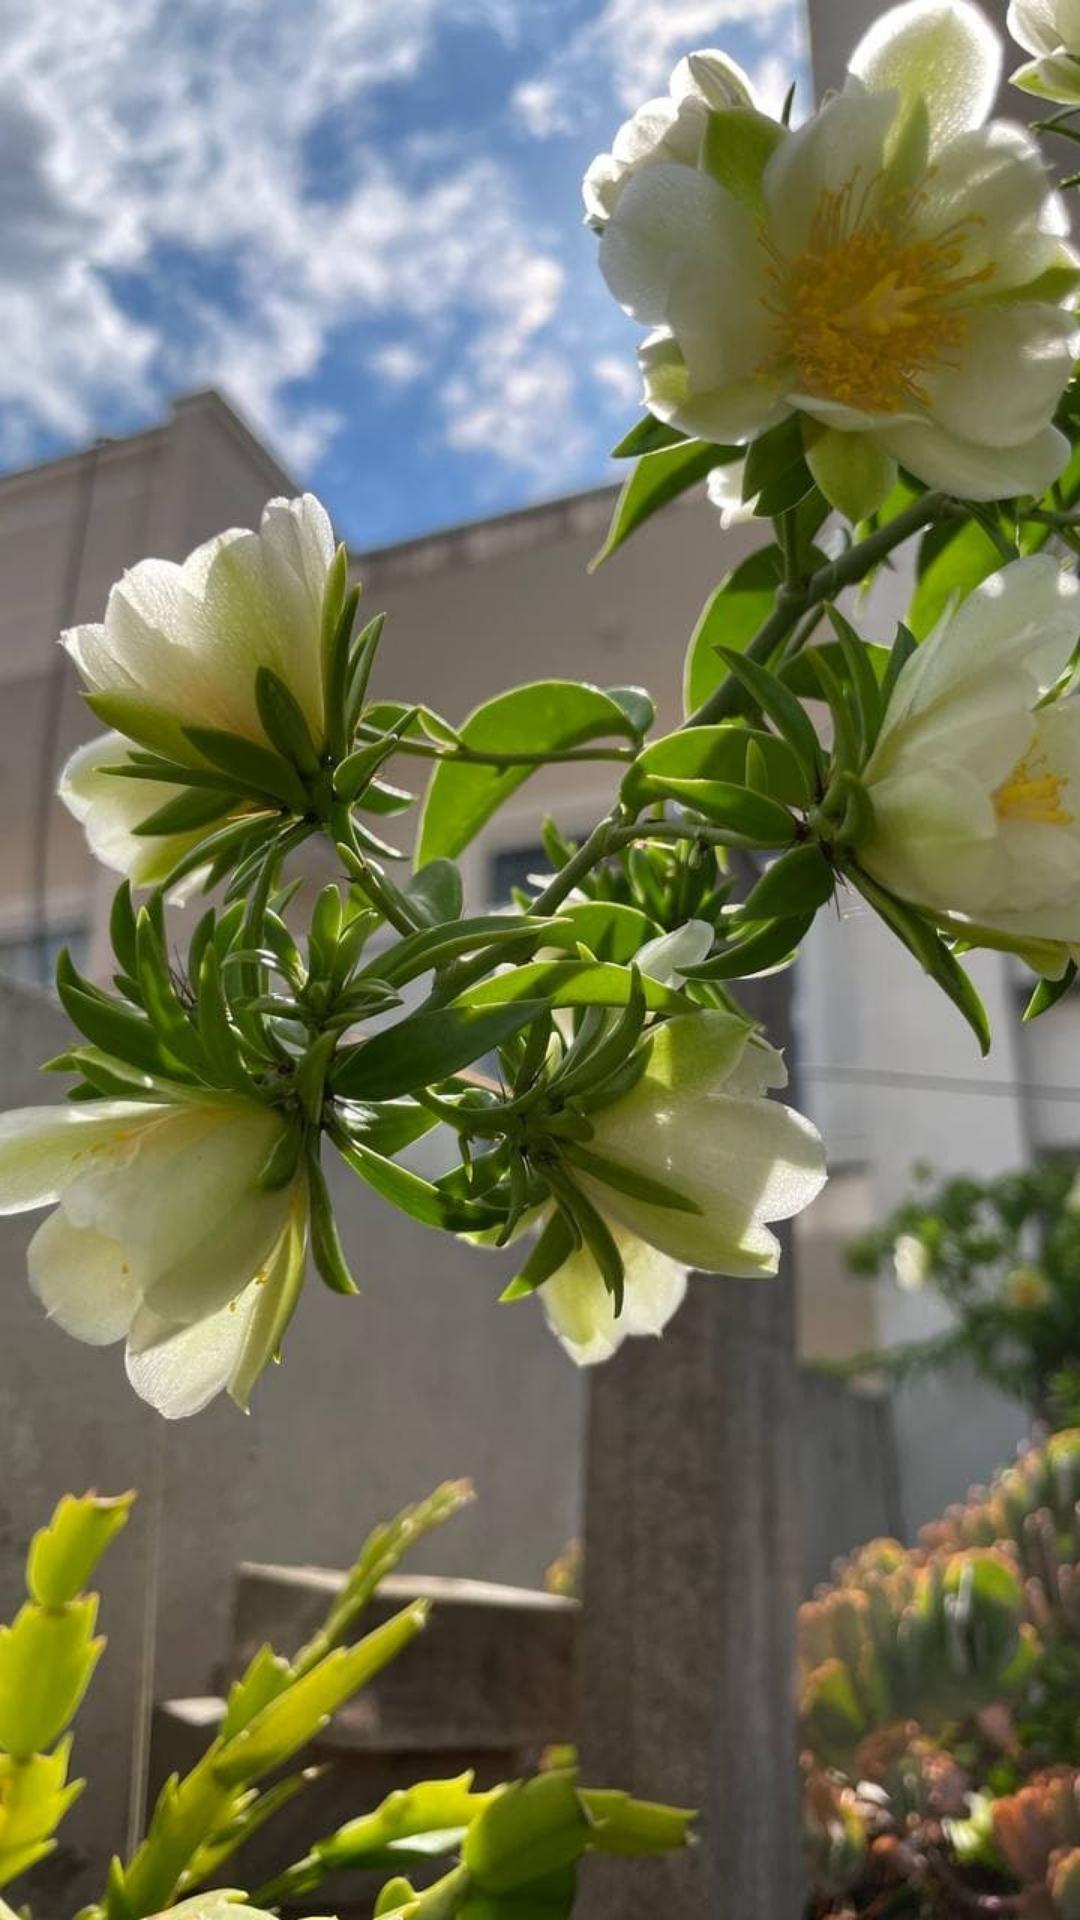
flower, beautiful, garden, beauty, nature, foliage, plant, cloud, sky, white, petal, botany, leaf, branch, vegetation, twig, flowering plant, rose, shrub, rose family, rose order, herbaceous plant, spring, tree, rosa centifolia, plant stem, floribunda, cumulus, floral design, wildflower, blossom, grass, landscape, floristry, Pedicel, lily family, subshrub, prunus, malus, flower arranging